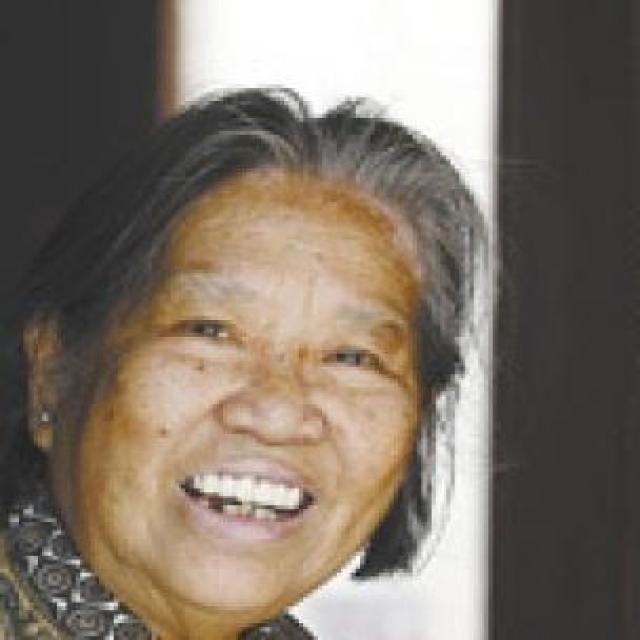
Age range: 65+